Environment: real
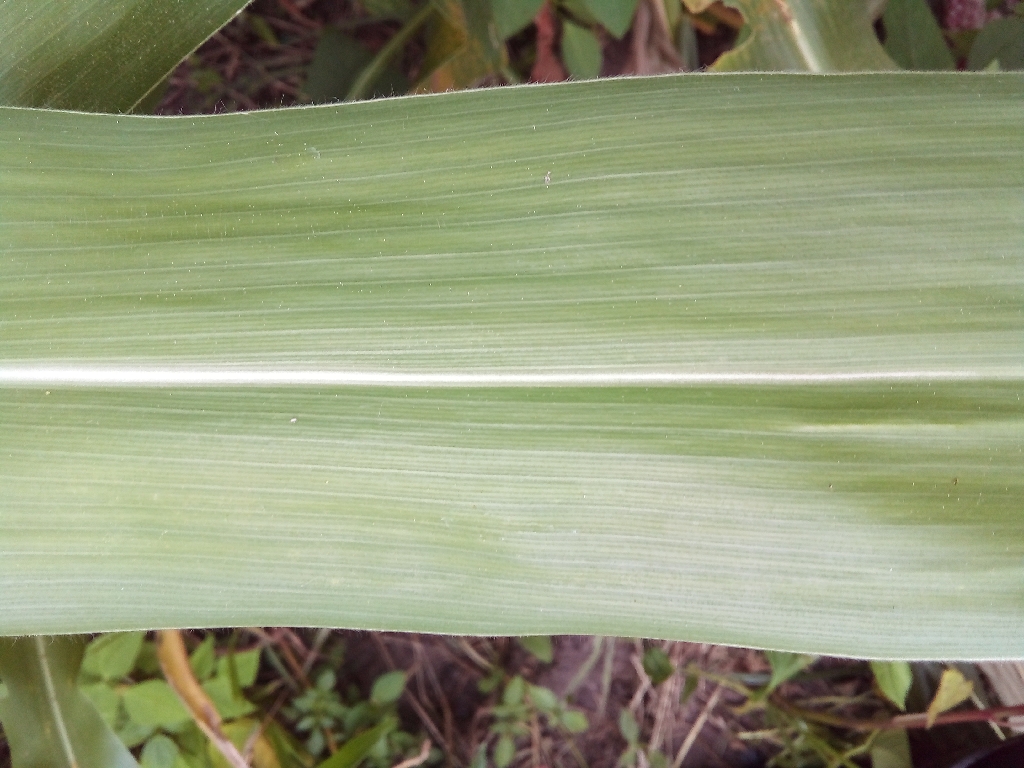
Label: healthy